Almost a Husband

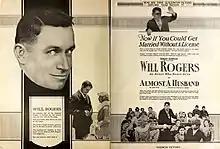
Advertisement

Almost a Husband is a lost 1919 American comedy film directed by Clarence G. Badger and written by Robert F. Hill. It is based on the 1897 novel "Old Ebenezer" by Opie Read. The film stars Will Rogers, Peggy Wood, Herbert Standing, Cullen Landis, Clara Horton, and Ed Brady. The film was released on October 12, 1919, by Goldwyn Pictures.